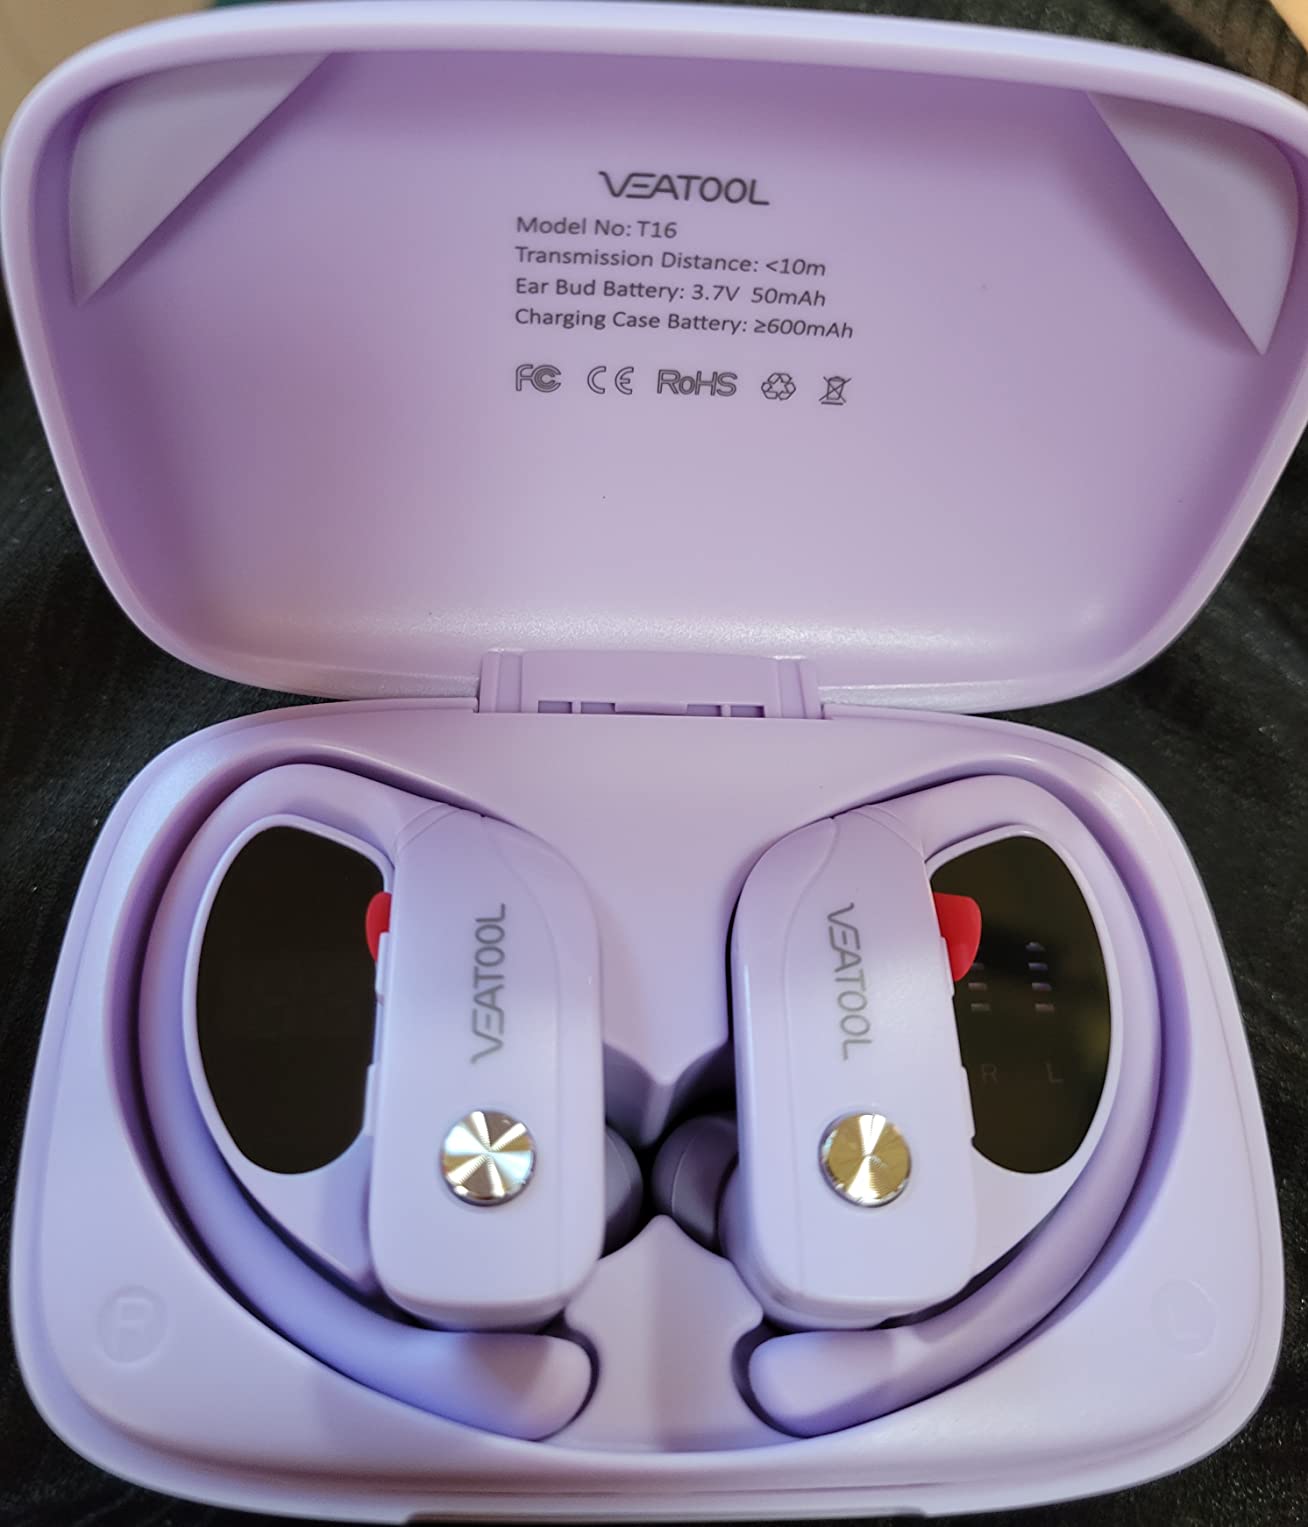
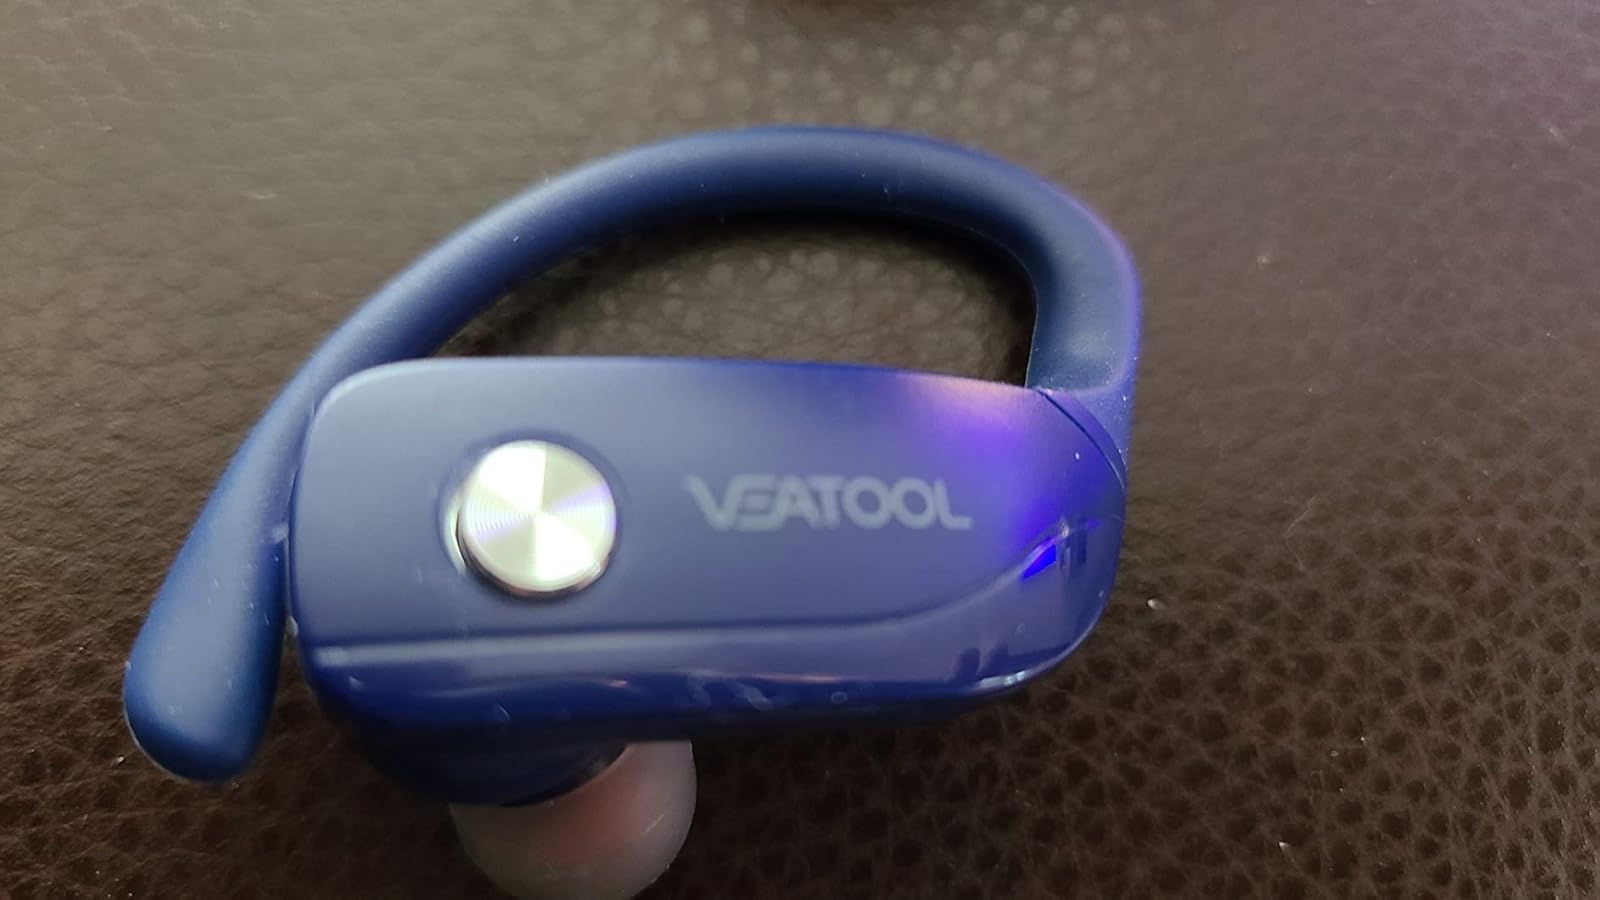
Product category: earbuds
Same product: no